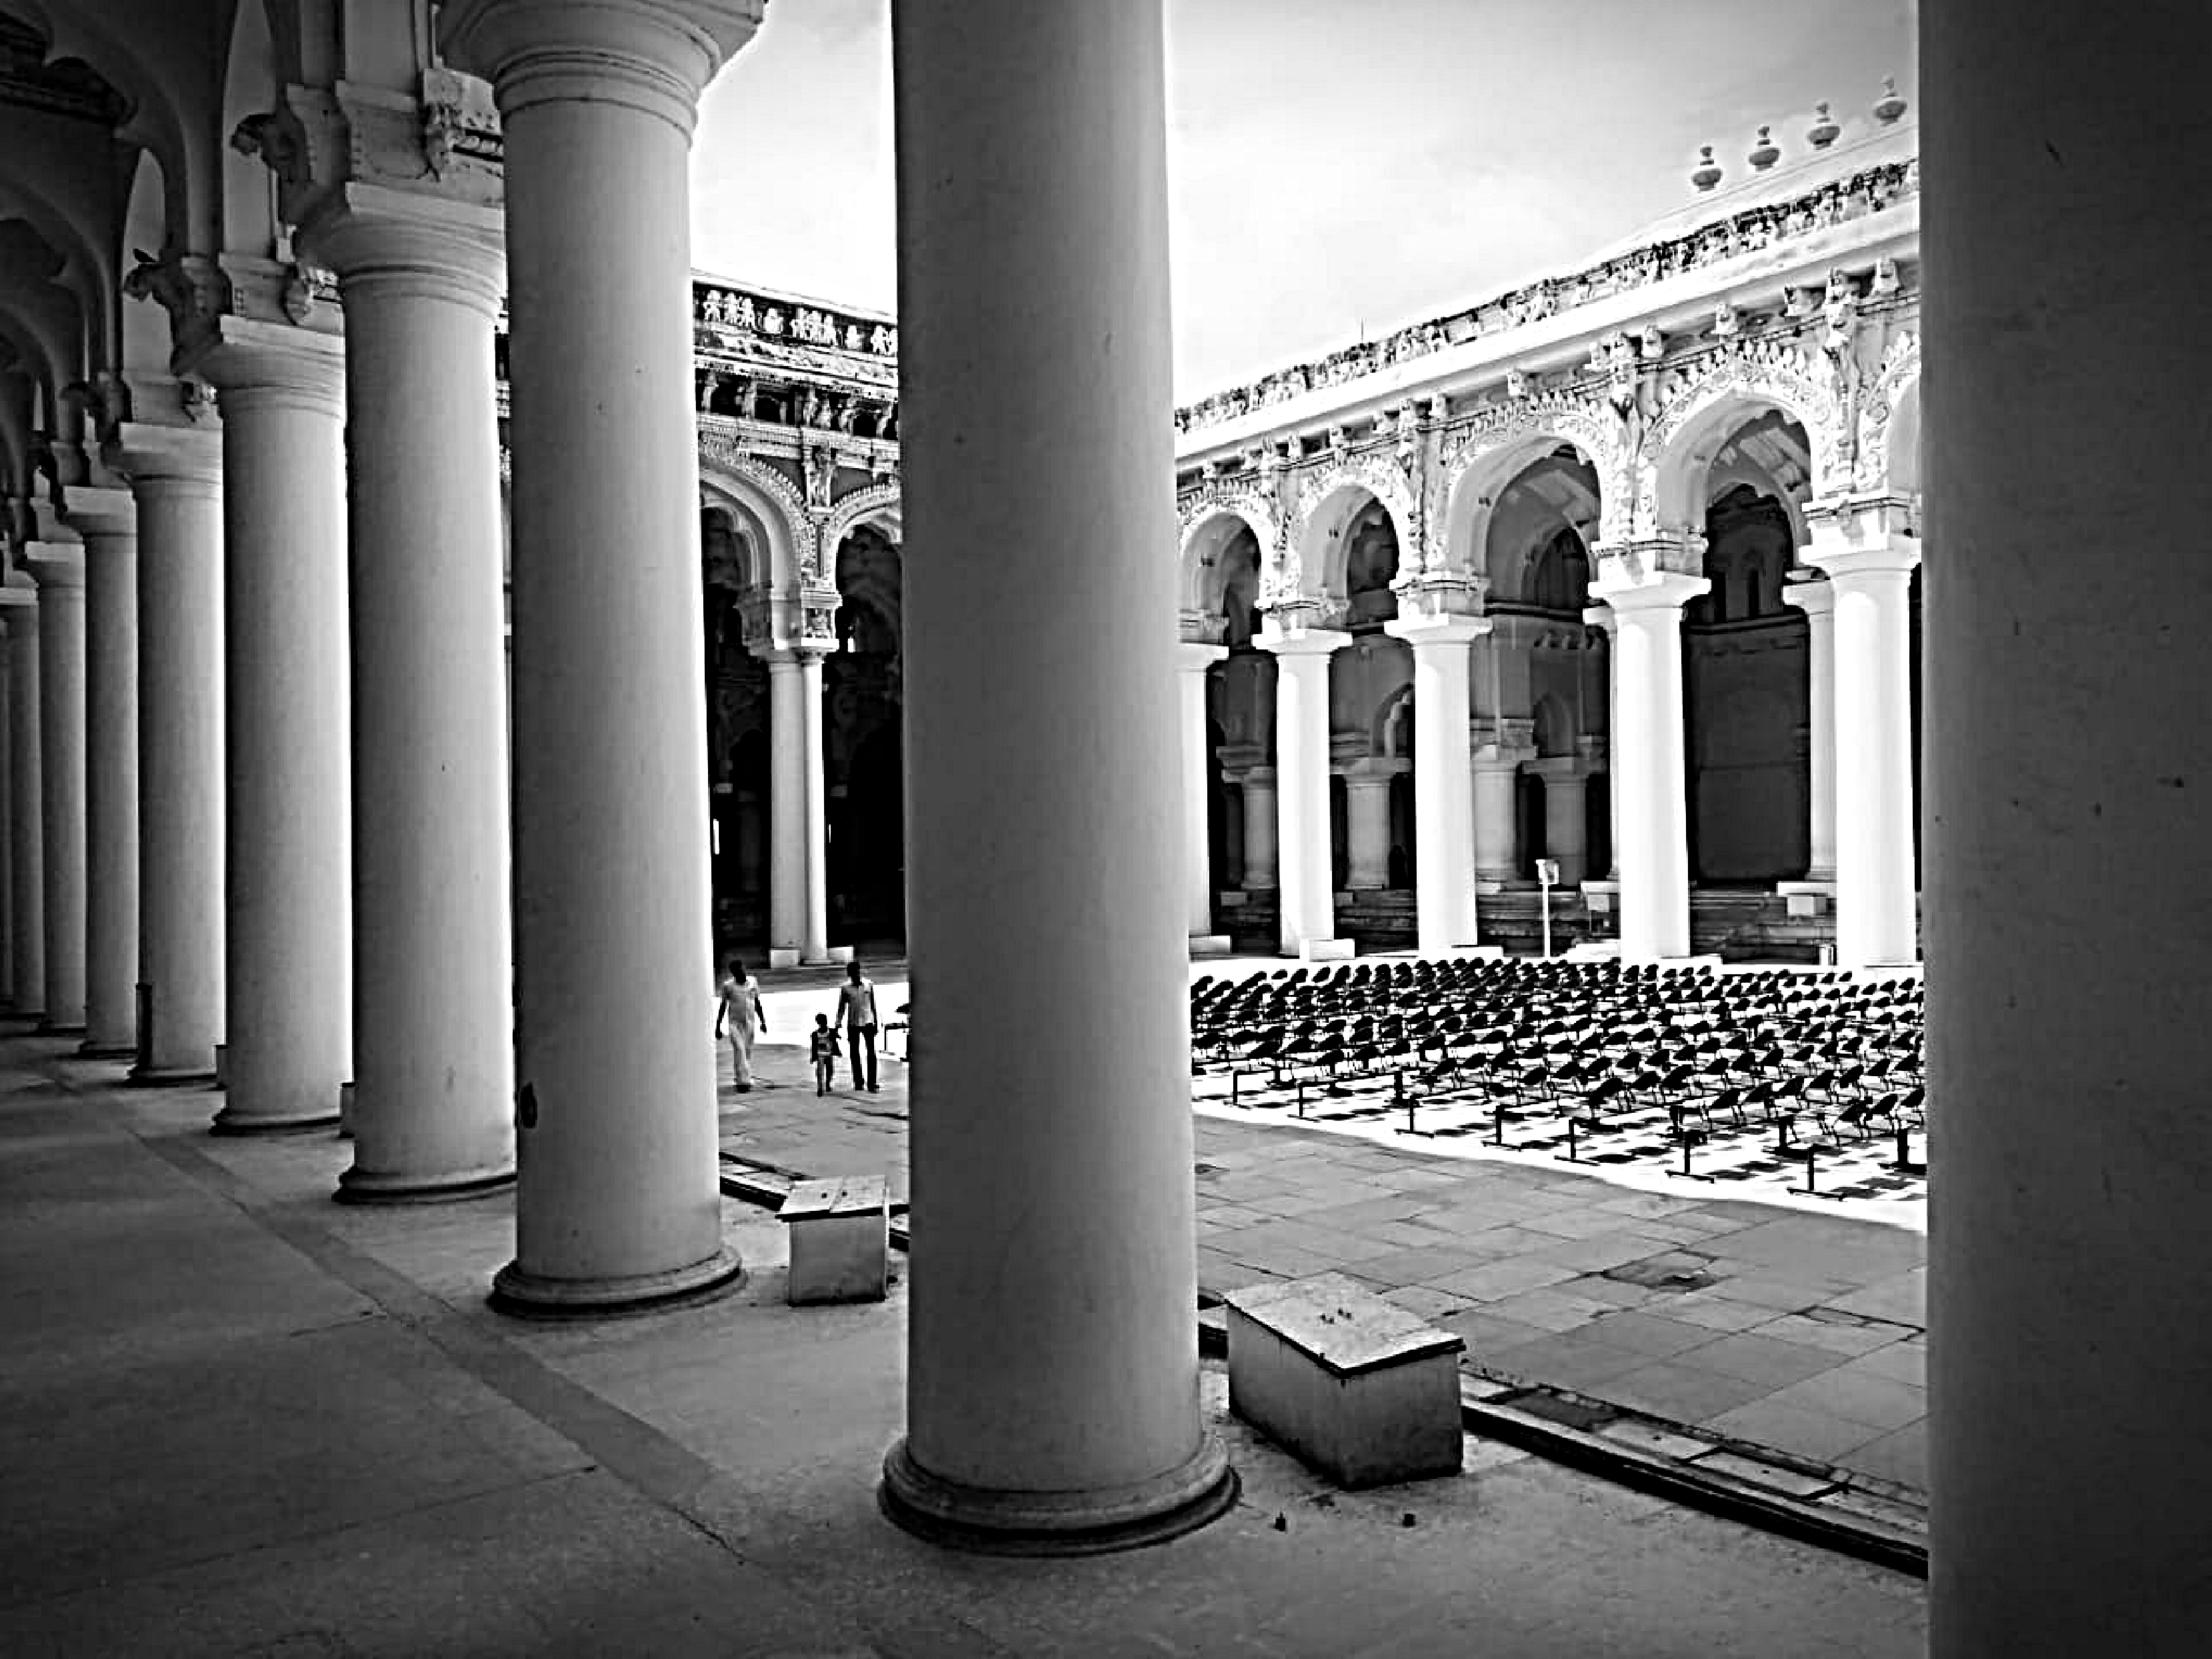
nature, column, white, architecture, arch, black and white, monochrome, building, arcade, classical architecture, ancient roman architecture, monochrome photography, photography, symmetry, style